Carausius

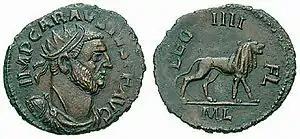
Carausius coin from Londinium mint. On the reverse, the lion, symbol of "Legio IV Flavia Felix".

Marcus Aurelius Mausaeus Carausius (died 293) was a military commander of the Roman Empire in the 3rd century. He was a Menapian from Belgic Gaul, who usurped power in 286, during the Carausian Revolt, declaring himself emperor in Britain and northern Gaul (Imperium Britanniarum). He did this only 13 years after the Gallic Empire was ended in 273. He held power for seven years, fashioning the name "Emperor of the North" for himself, before being assassinated by his finance minister Allectus.